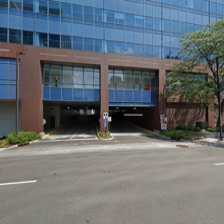
Label: streetView